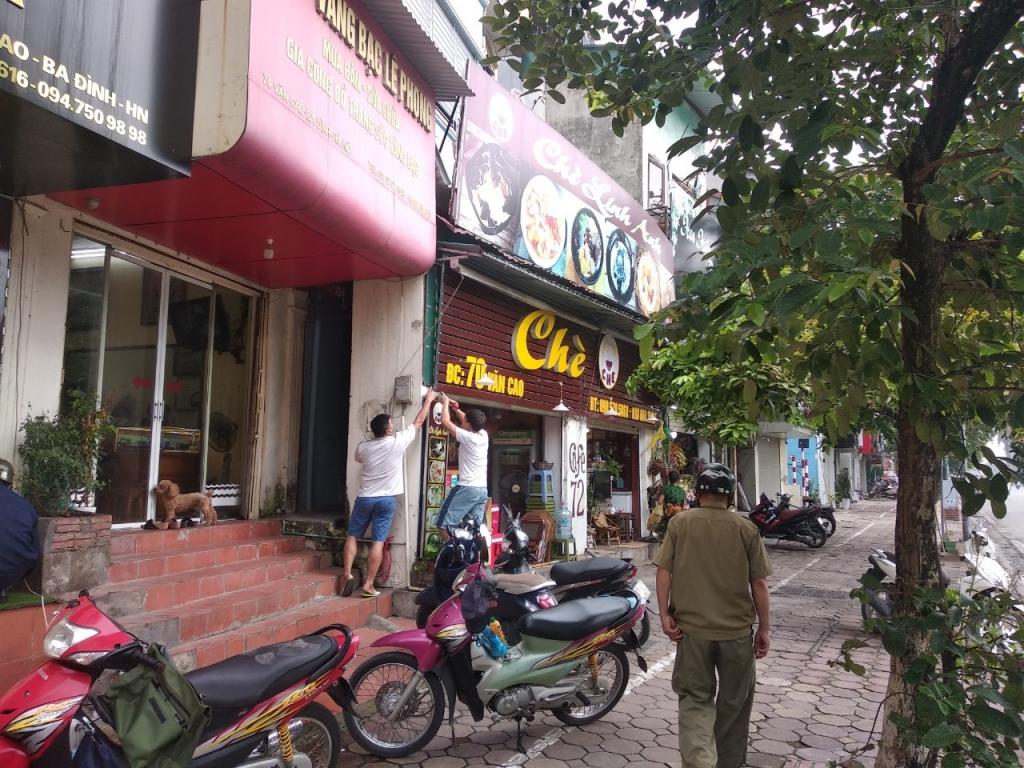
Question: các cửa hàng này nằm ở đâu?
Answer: ba đình - hà nội